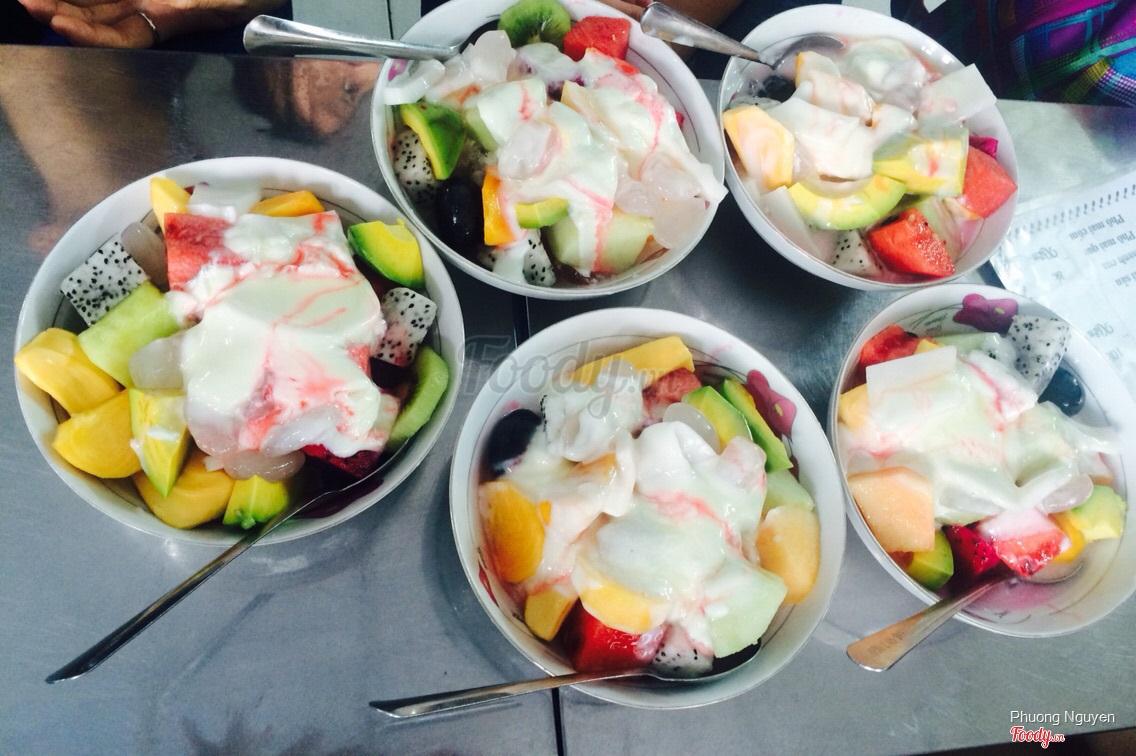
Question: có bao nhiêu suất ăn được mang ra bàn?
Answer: năm suất ăn